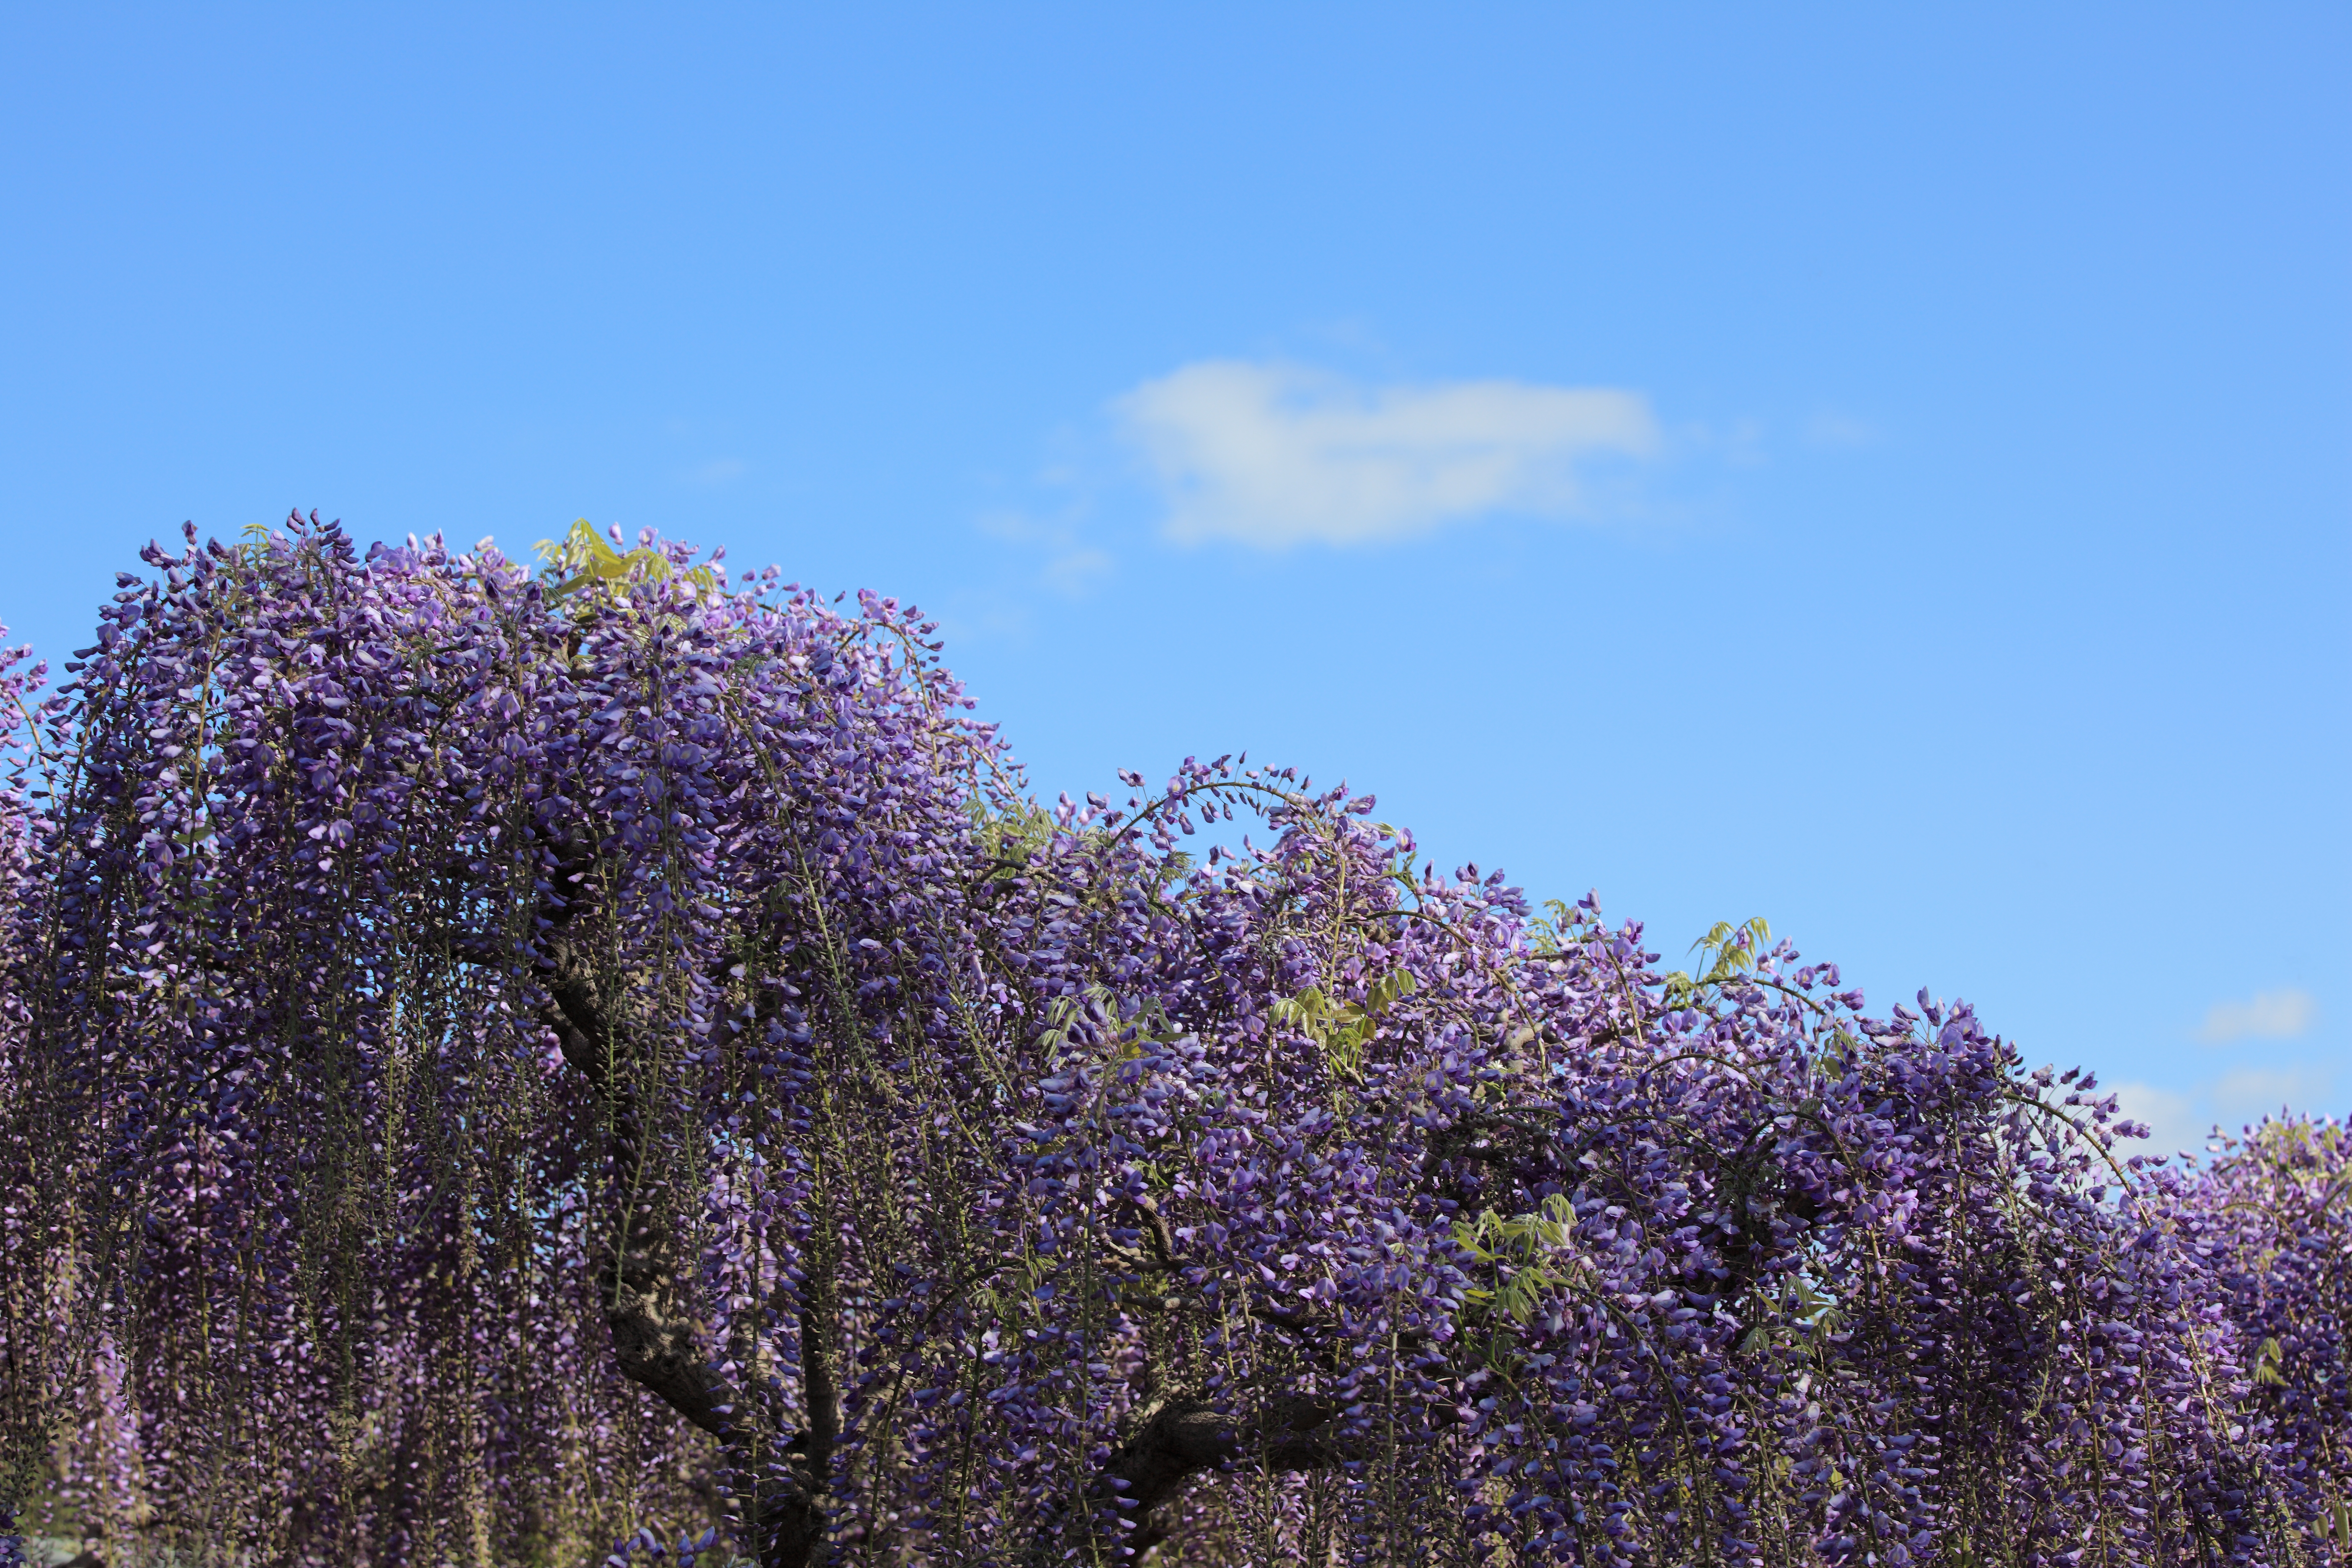
tree, nature, grass, blossom, plant, sky, field, meadow, leaf, flower, high, blue, flora, lavender, wildflower, japanese, shrub, 5d, hires, markii, ecosystem, wisteria, hi, res, resolution, floribunda, flowering plant, woody plant